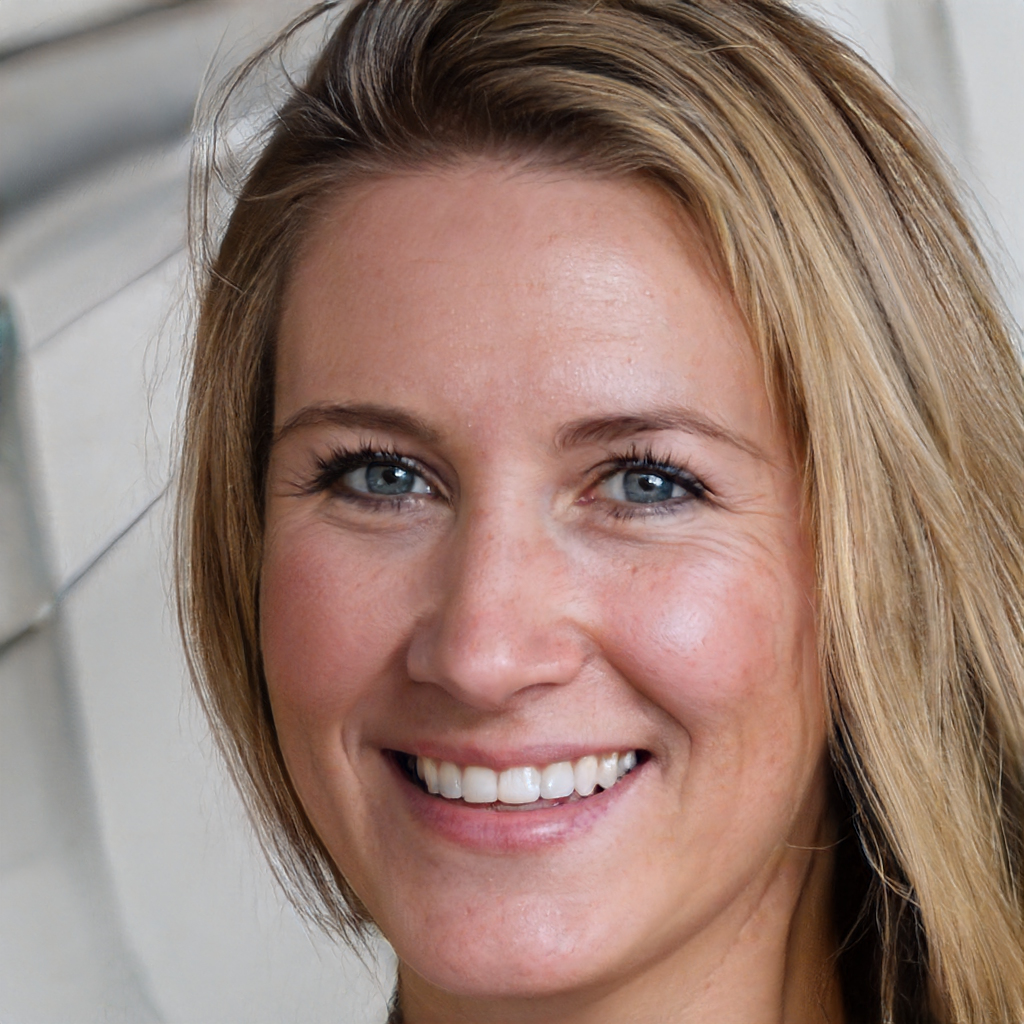
Gender: Female